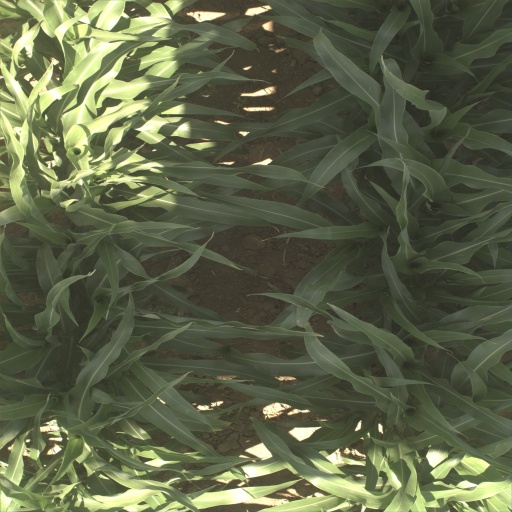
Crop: sorghum